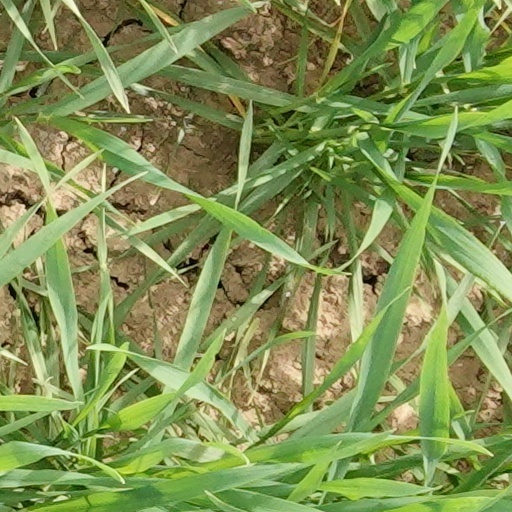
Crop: wheat